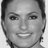
Emotion: happy